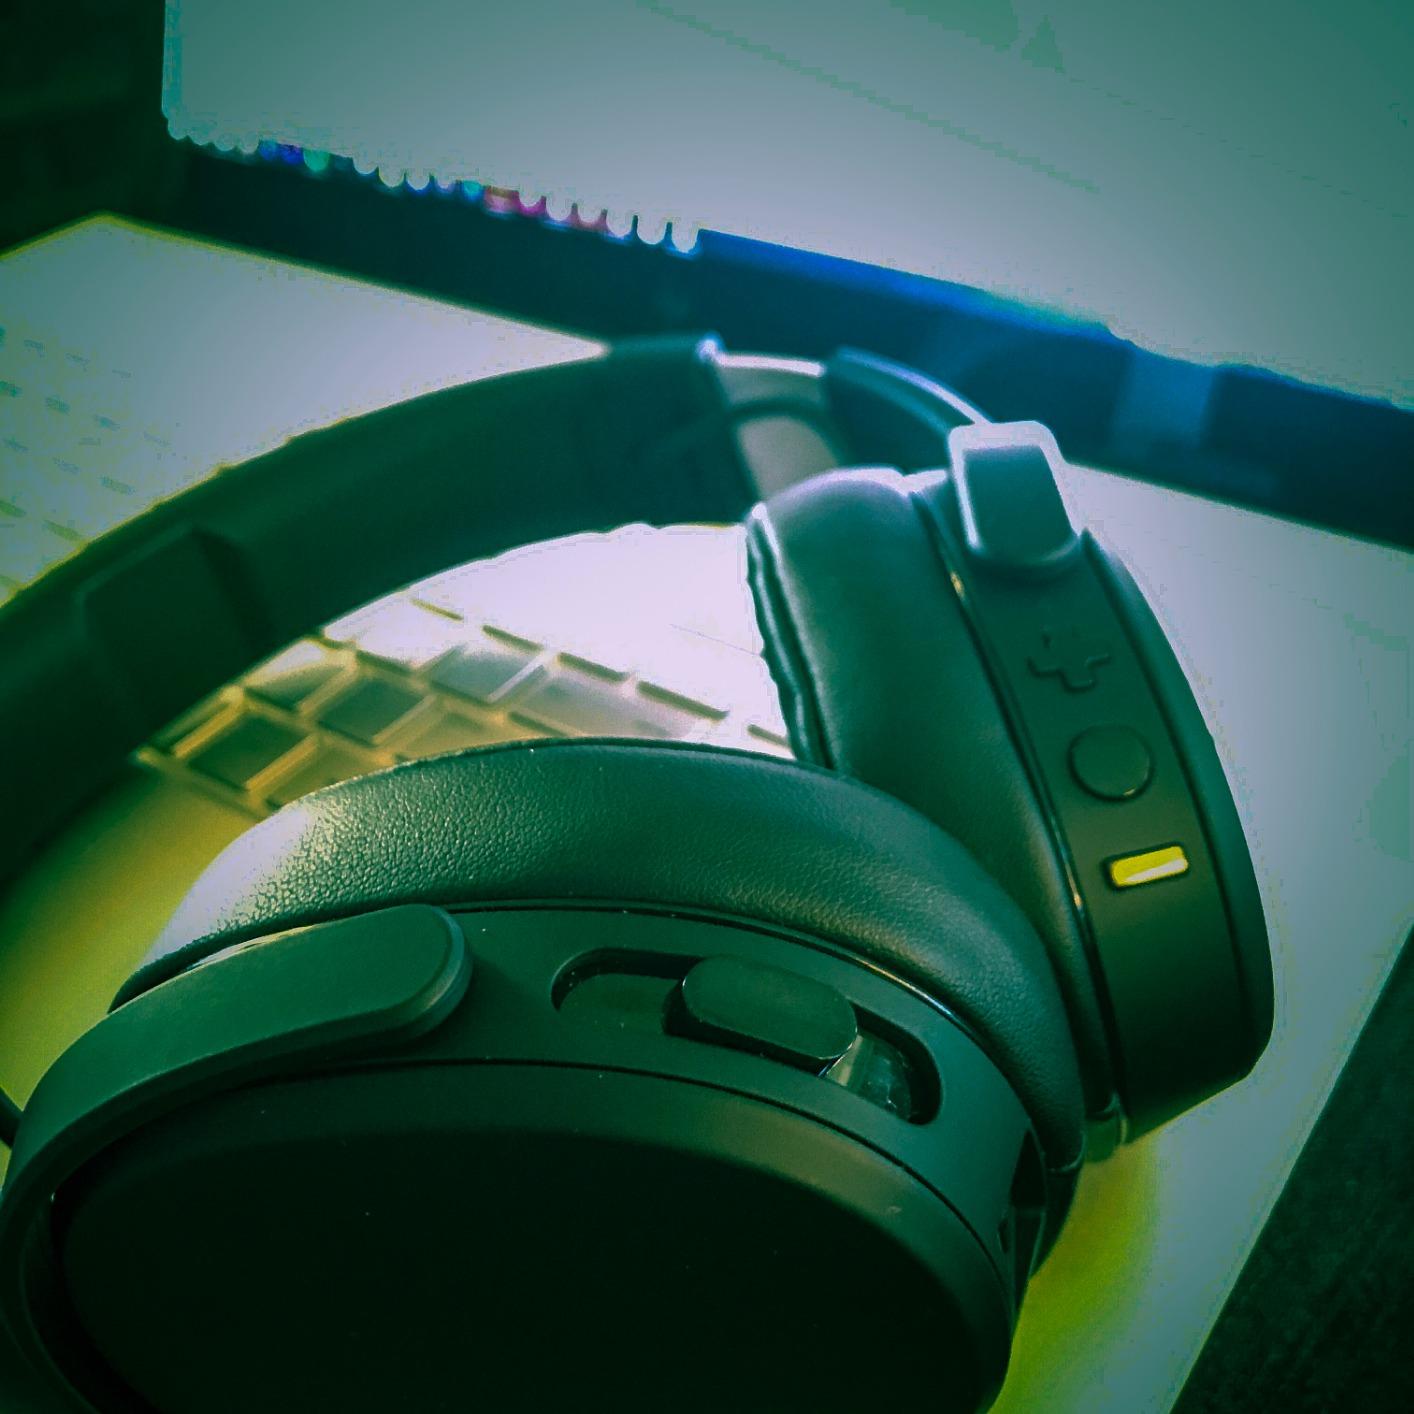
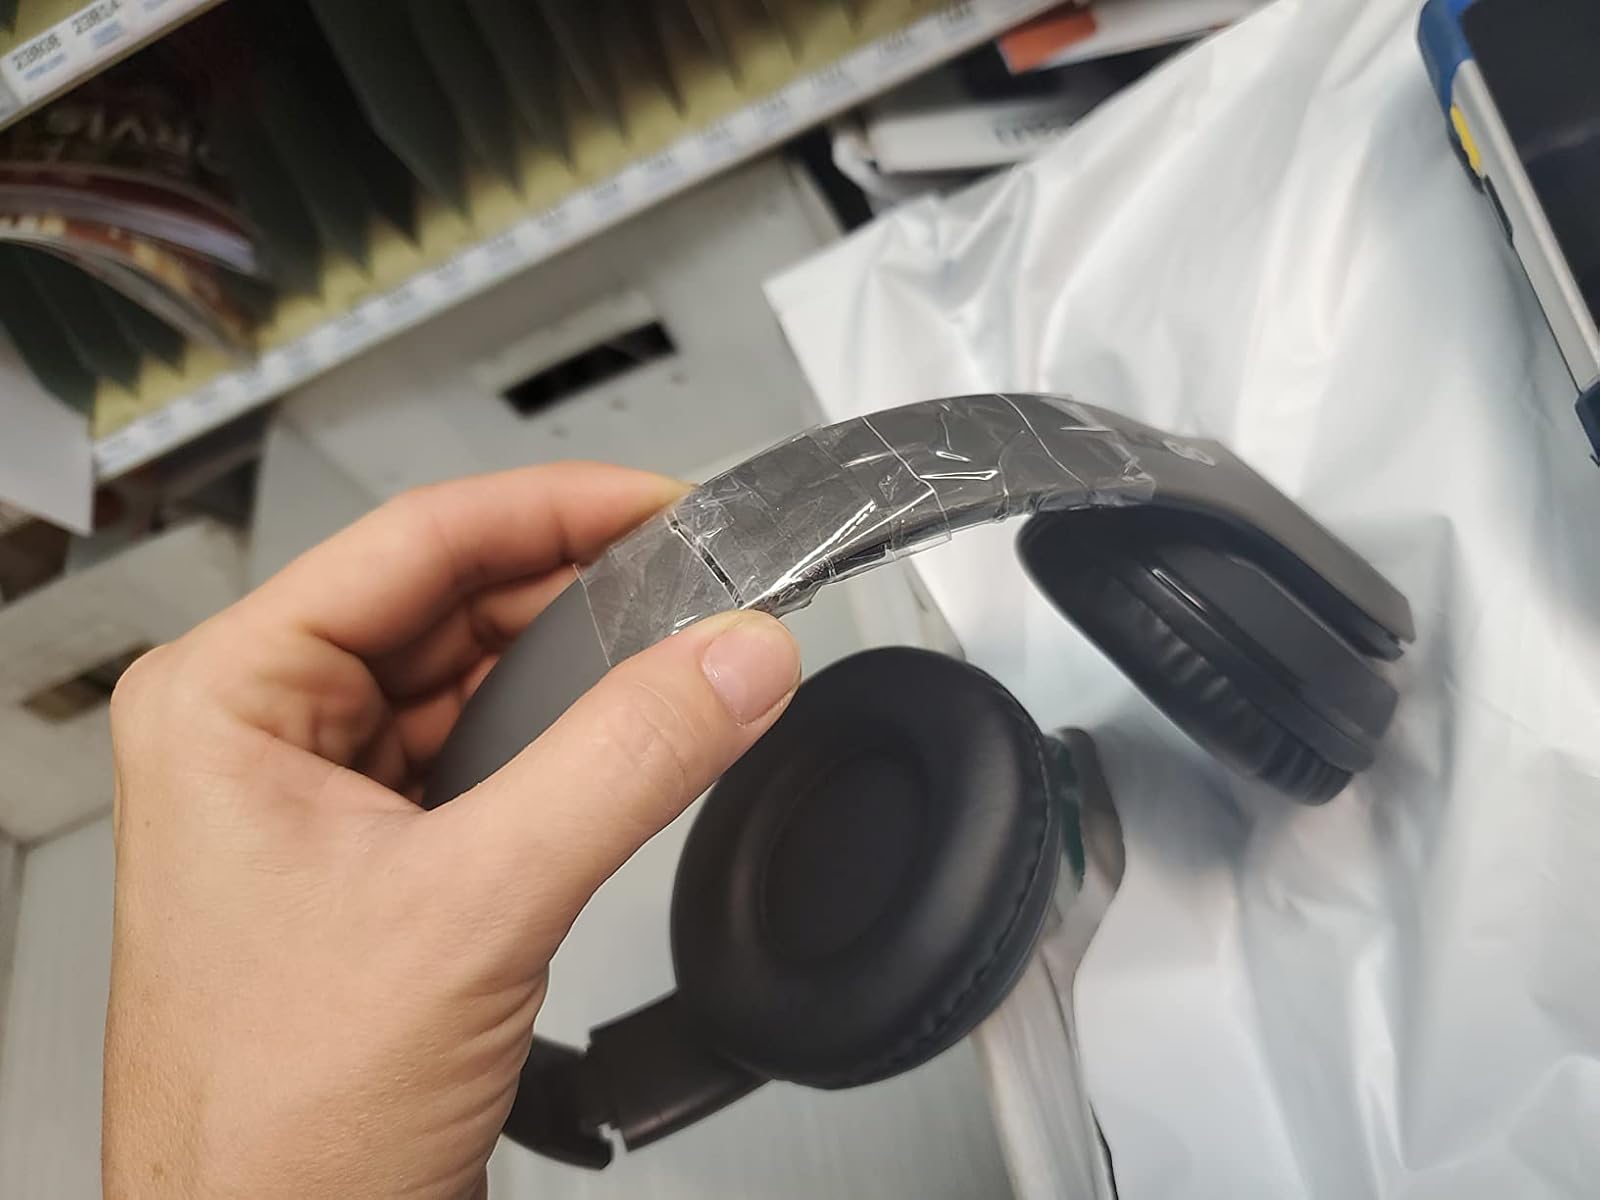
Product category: headphones
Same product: no